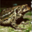
Label: frog